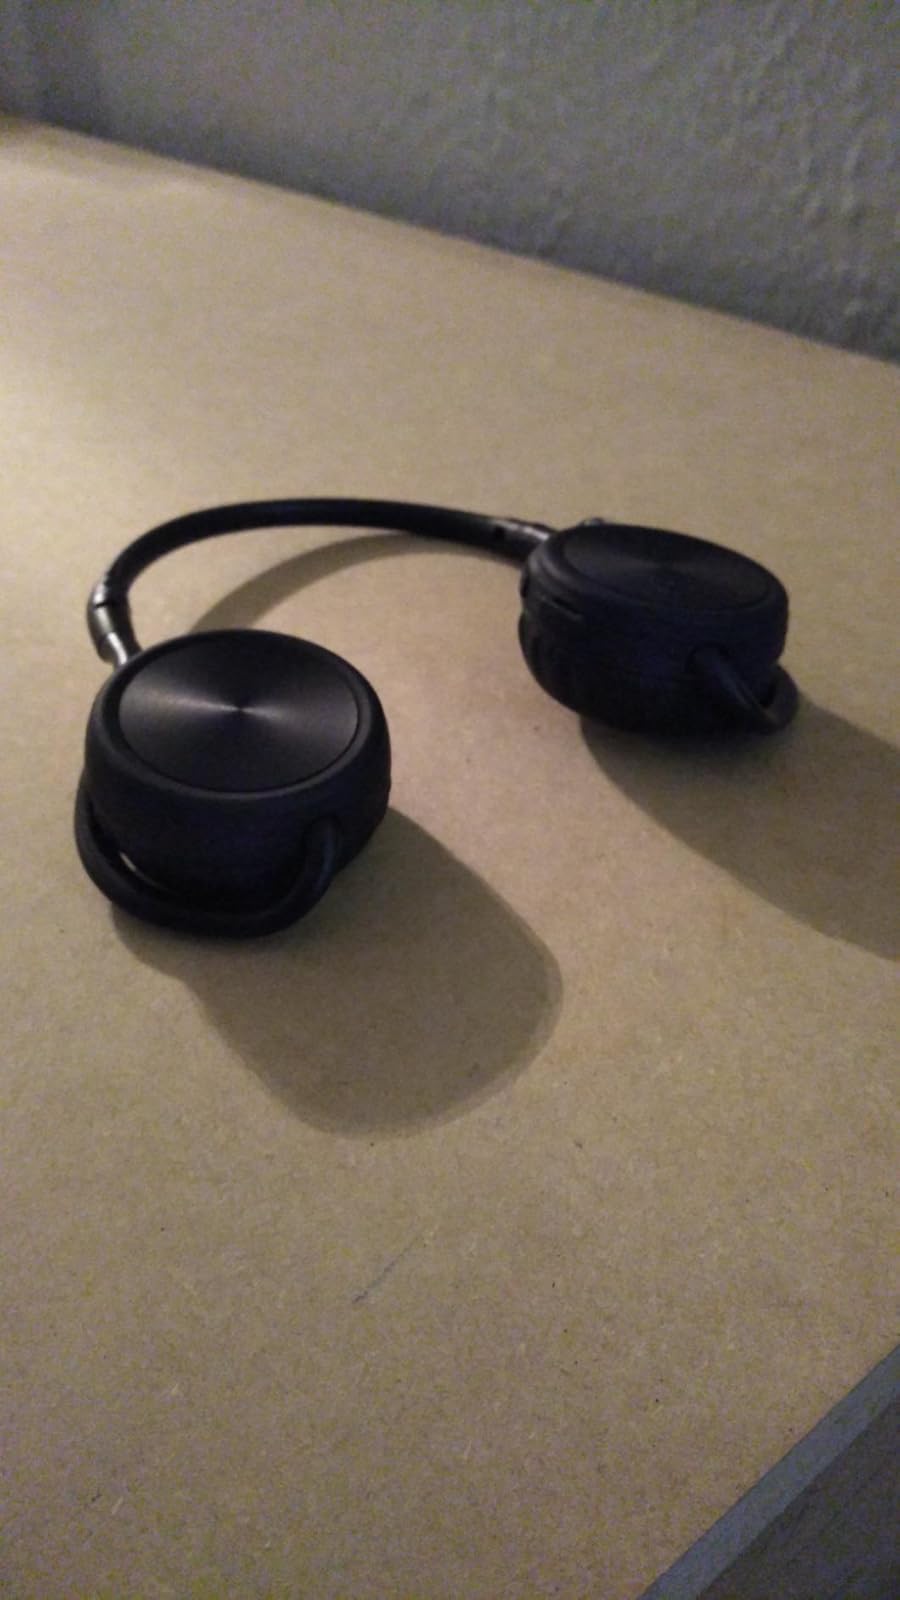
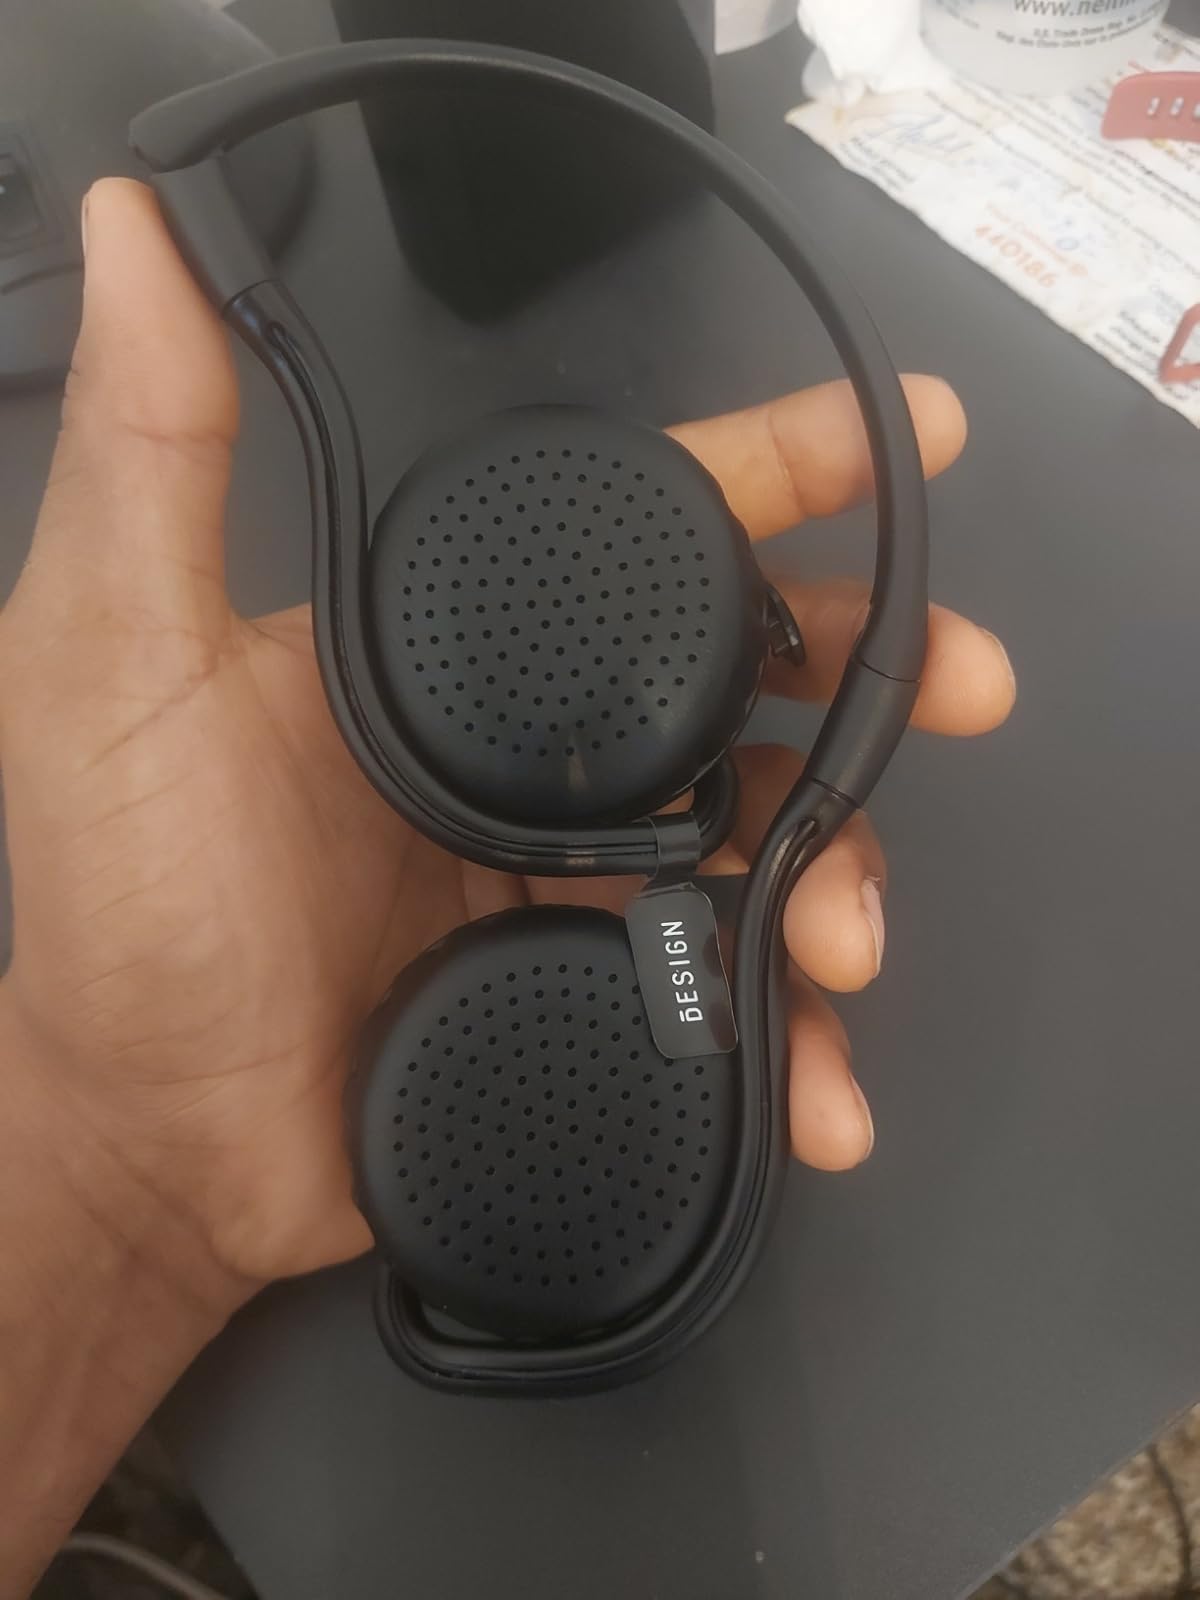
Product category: headphones
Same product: yes